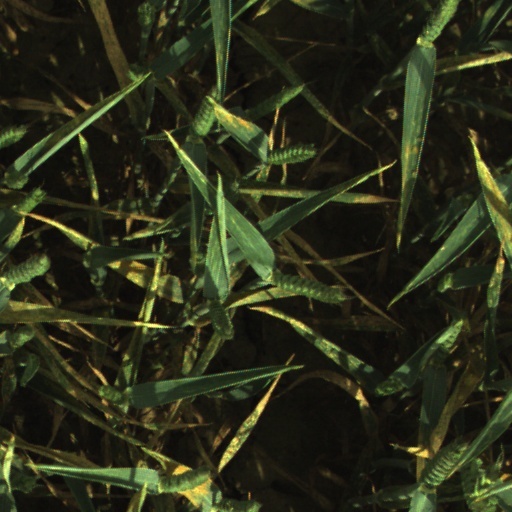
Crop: wheat